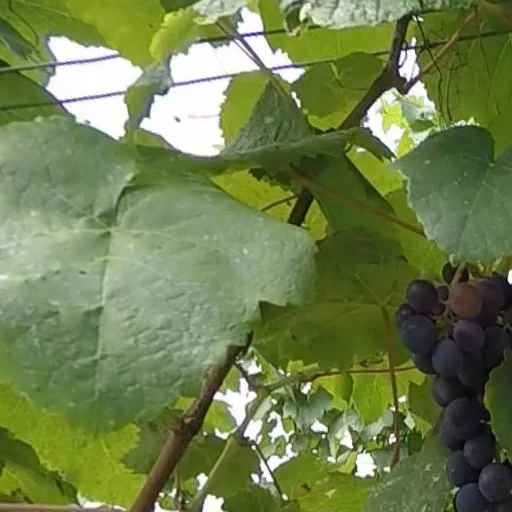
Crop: grape